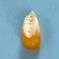
Maize quality: Good